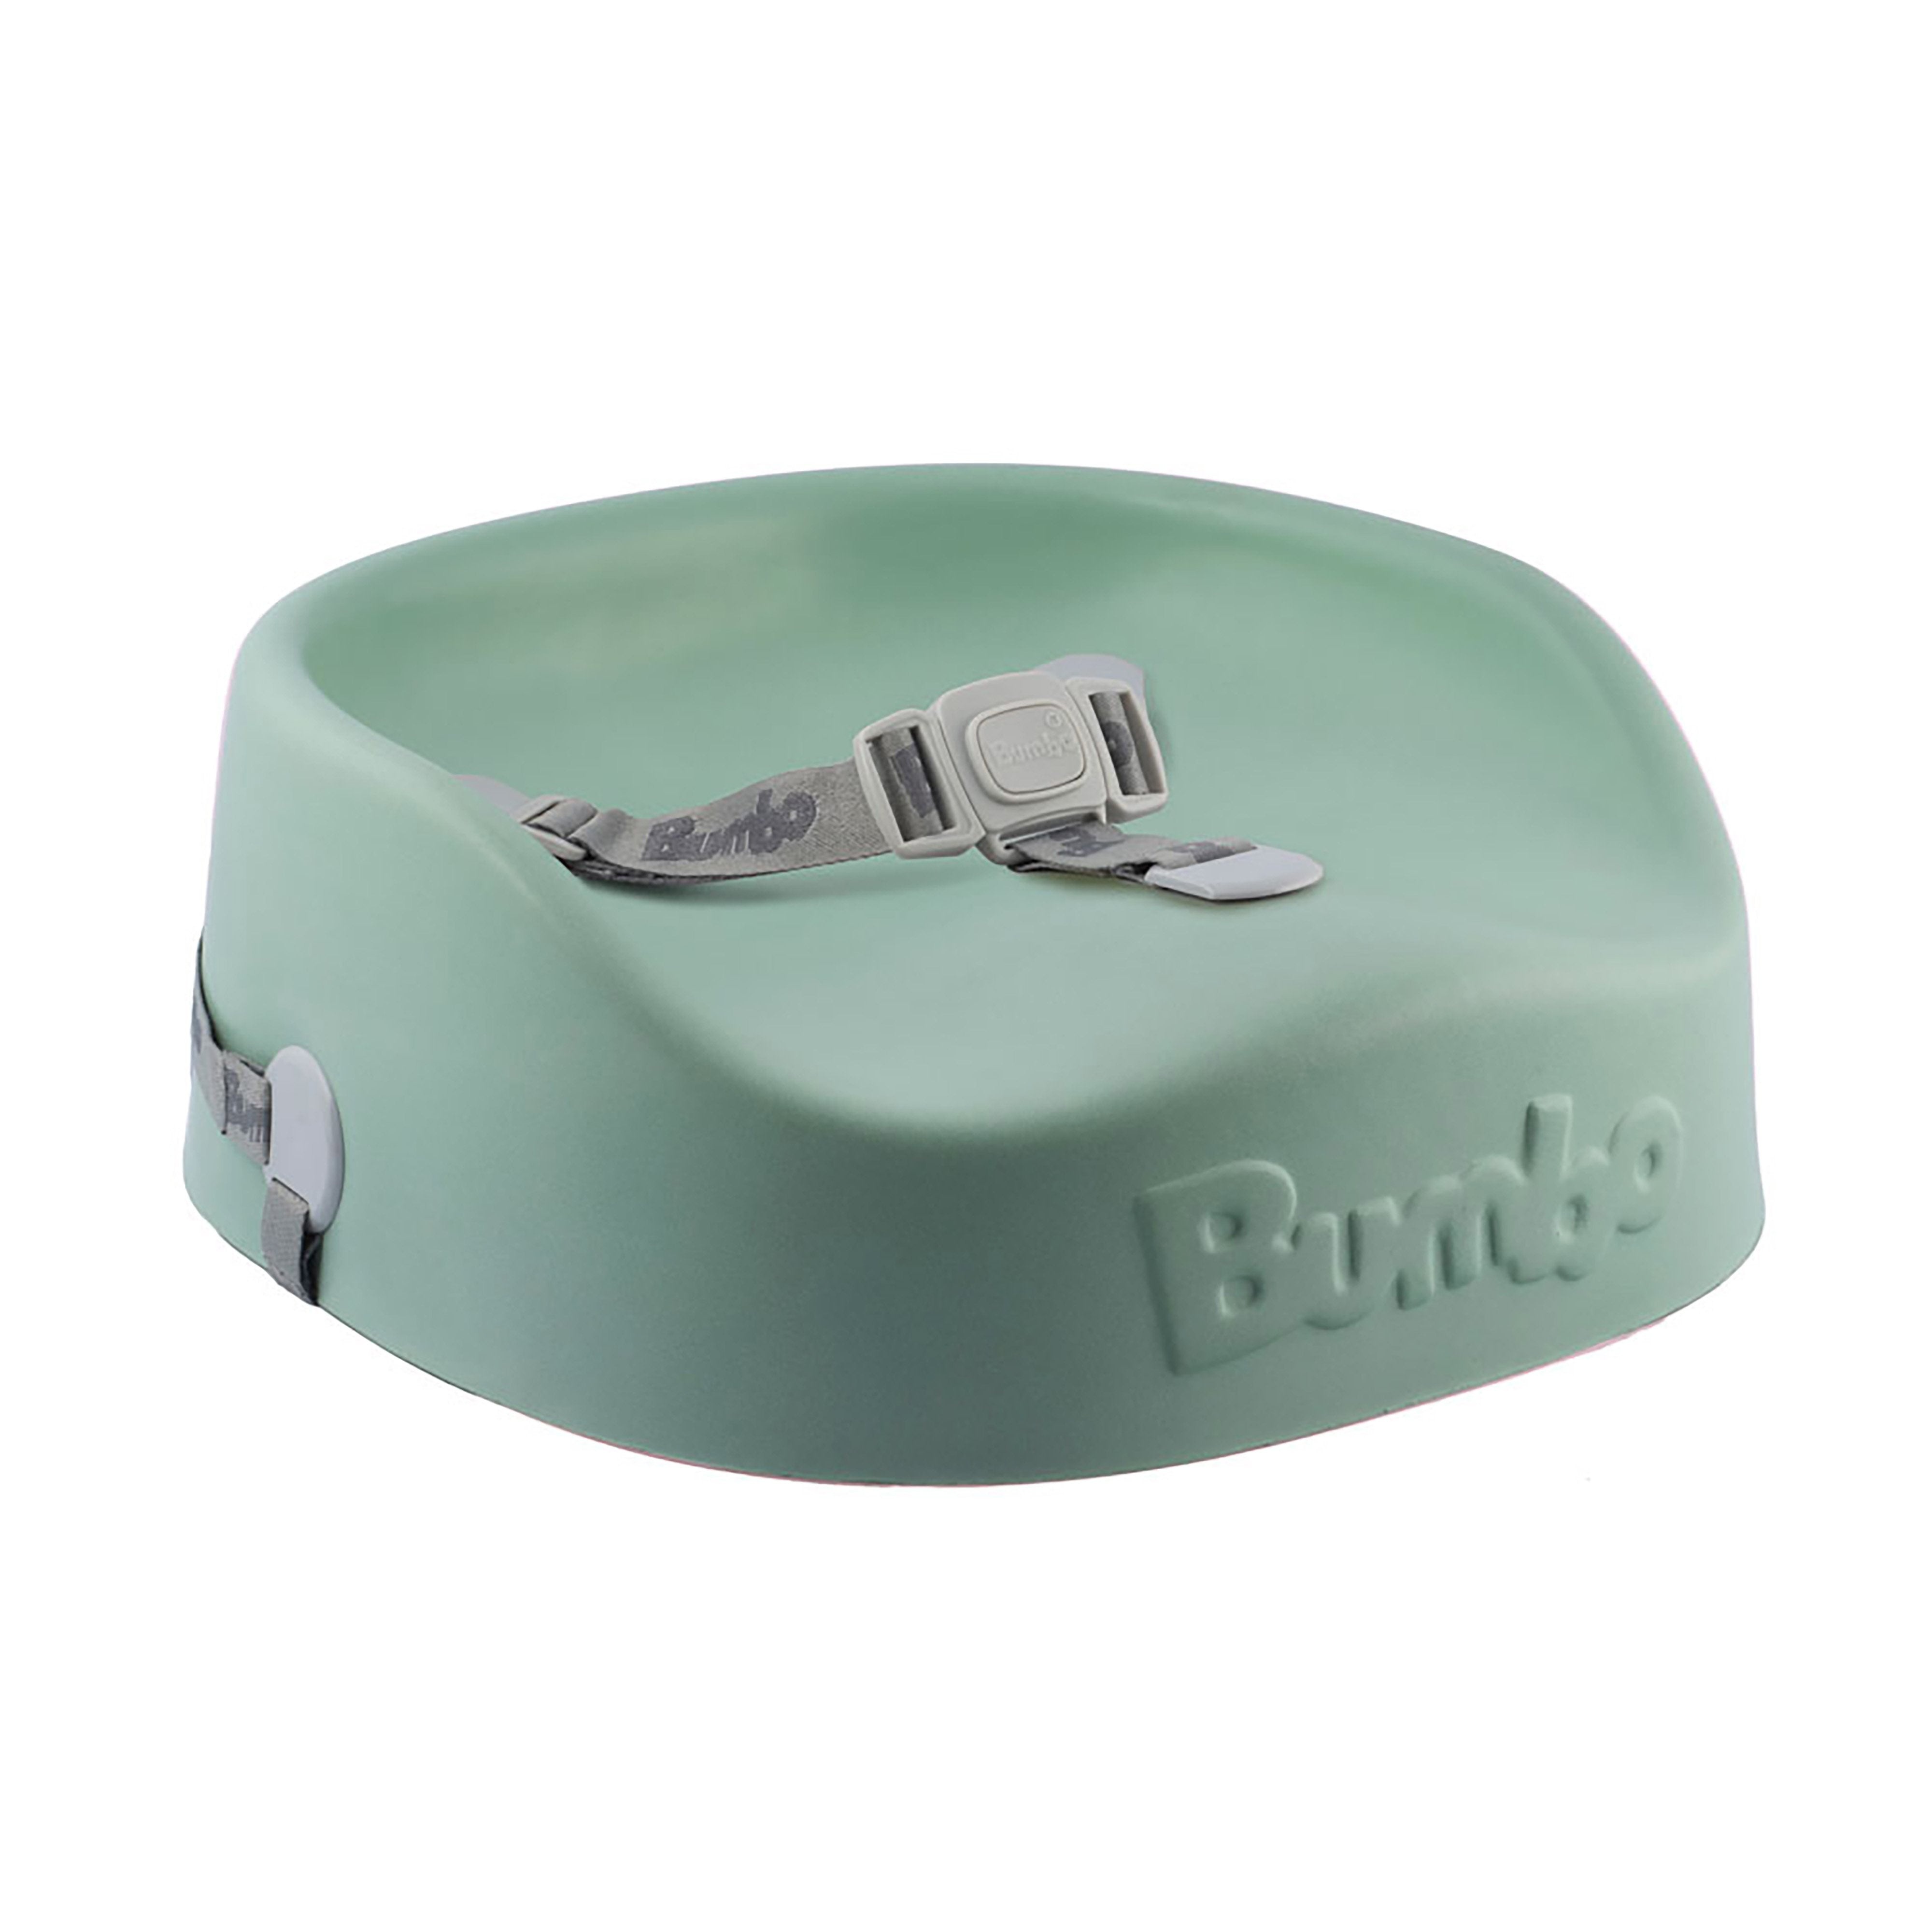
Bumbo Booster Seat - Hemlock
Brand: Bumbo
Soft Yet Sturdy The Bumbo® booster seat is soft enough to provide comfort but sturdy enough to elevate your toddler to sit more comfortably at the table. Won't Scratch Furniture This booster seat for toddlers is soft all over and won't scratch the surface of your furniture. Lightweight and Portable You can easily take the toddler booster seat along to restaurants or when visiting family and friends, as it's lightweight and easy to carry. Easy to Clean To clean your Bumbo® booster seat use a damp cloth and mild detergent as necessary. Bumbo® booster seat is recommended for toddlers between 18 to 36 months. Product size & weight: 34.5 x 34.3 x 12.5 cm; 0.9 kg Packing size & weight: 39 x 38 x 14 cm; 1.49 kg Country of origin: South Africa
Category: Furniture > Baby & Toddler Furniture > High Chairs & Booster Seats > Booster Feeding Seats